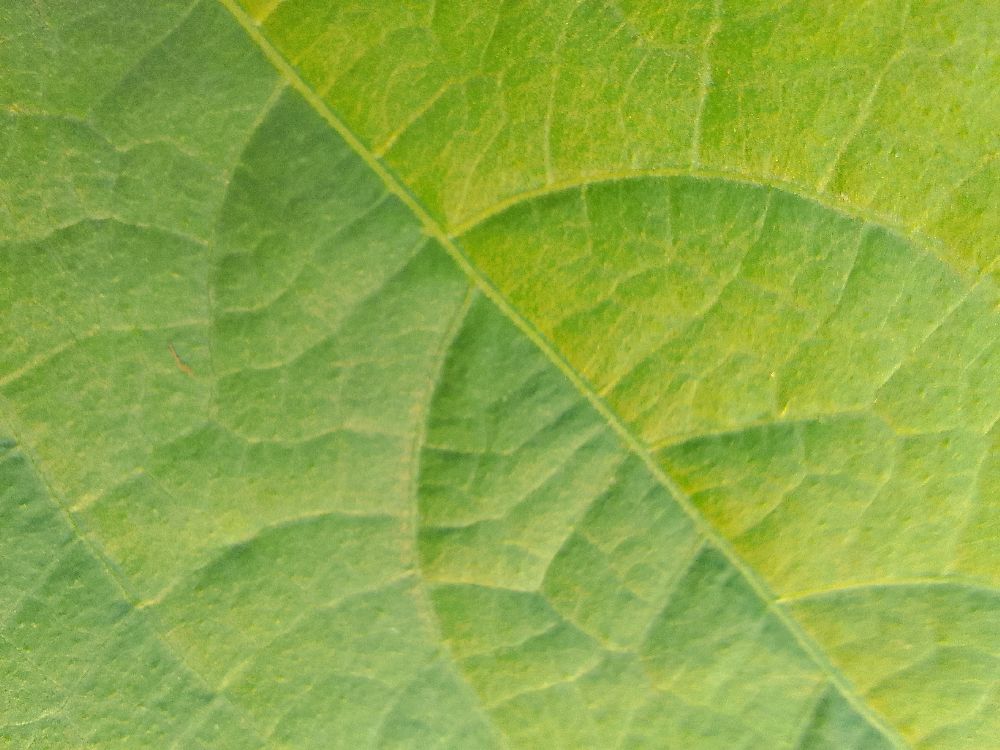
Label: healthy